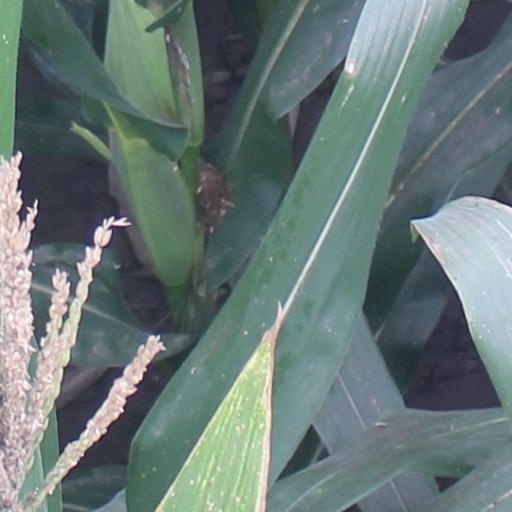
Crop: maize; corn